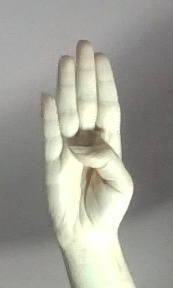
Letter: kaaf